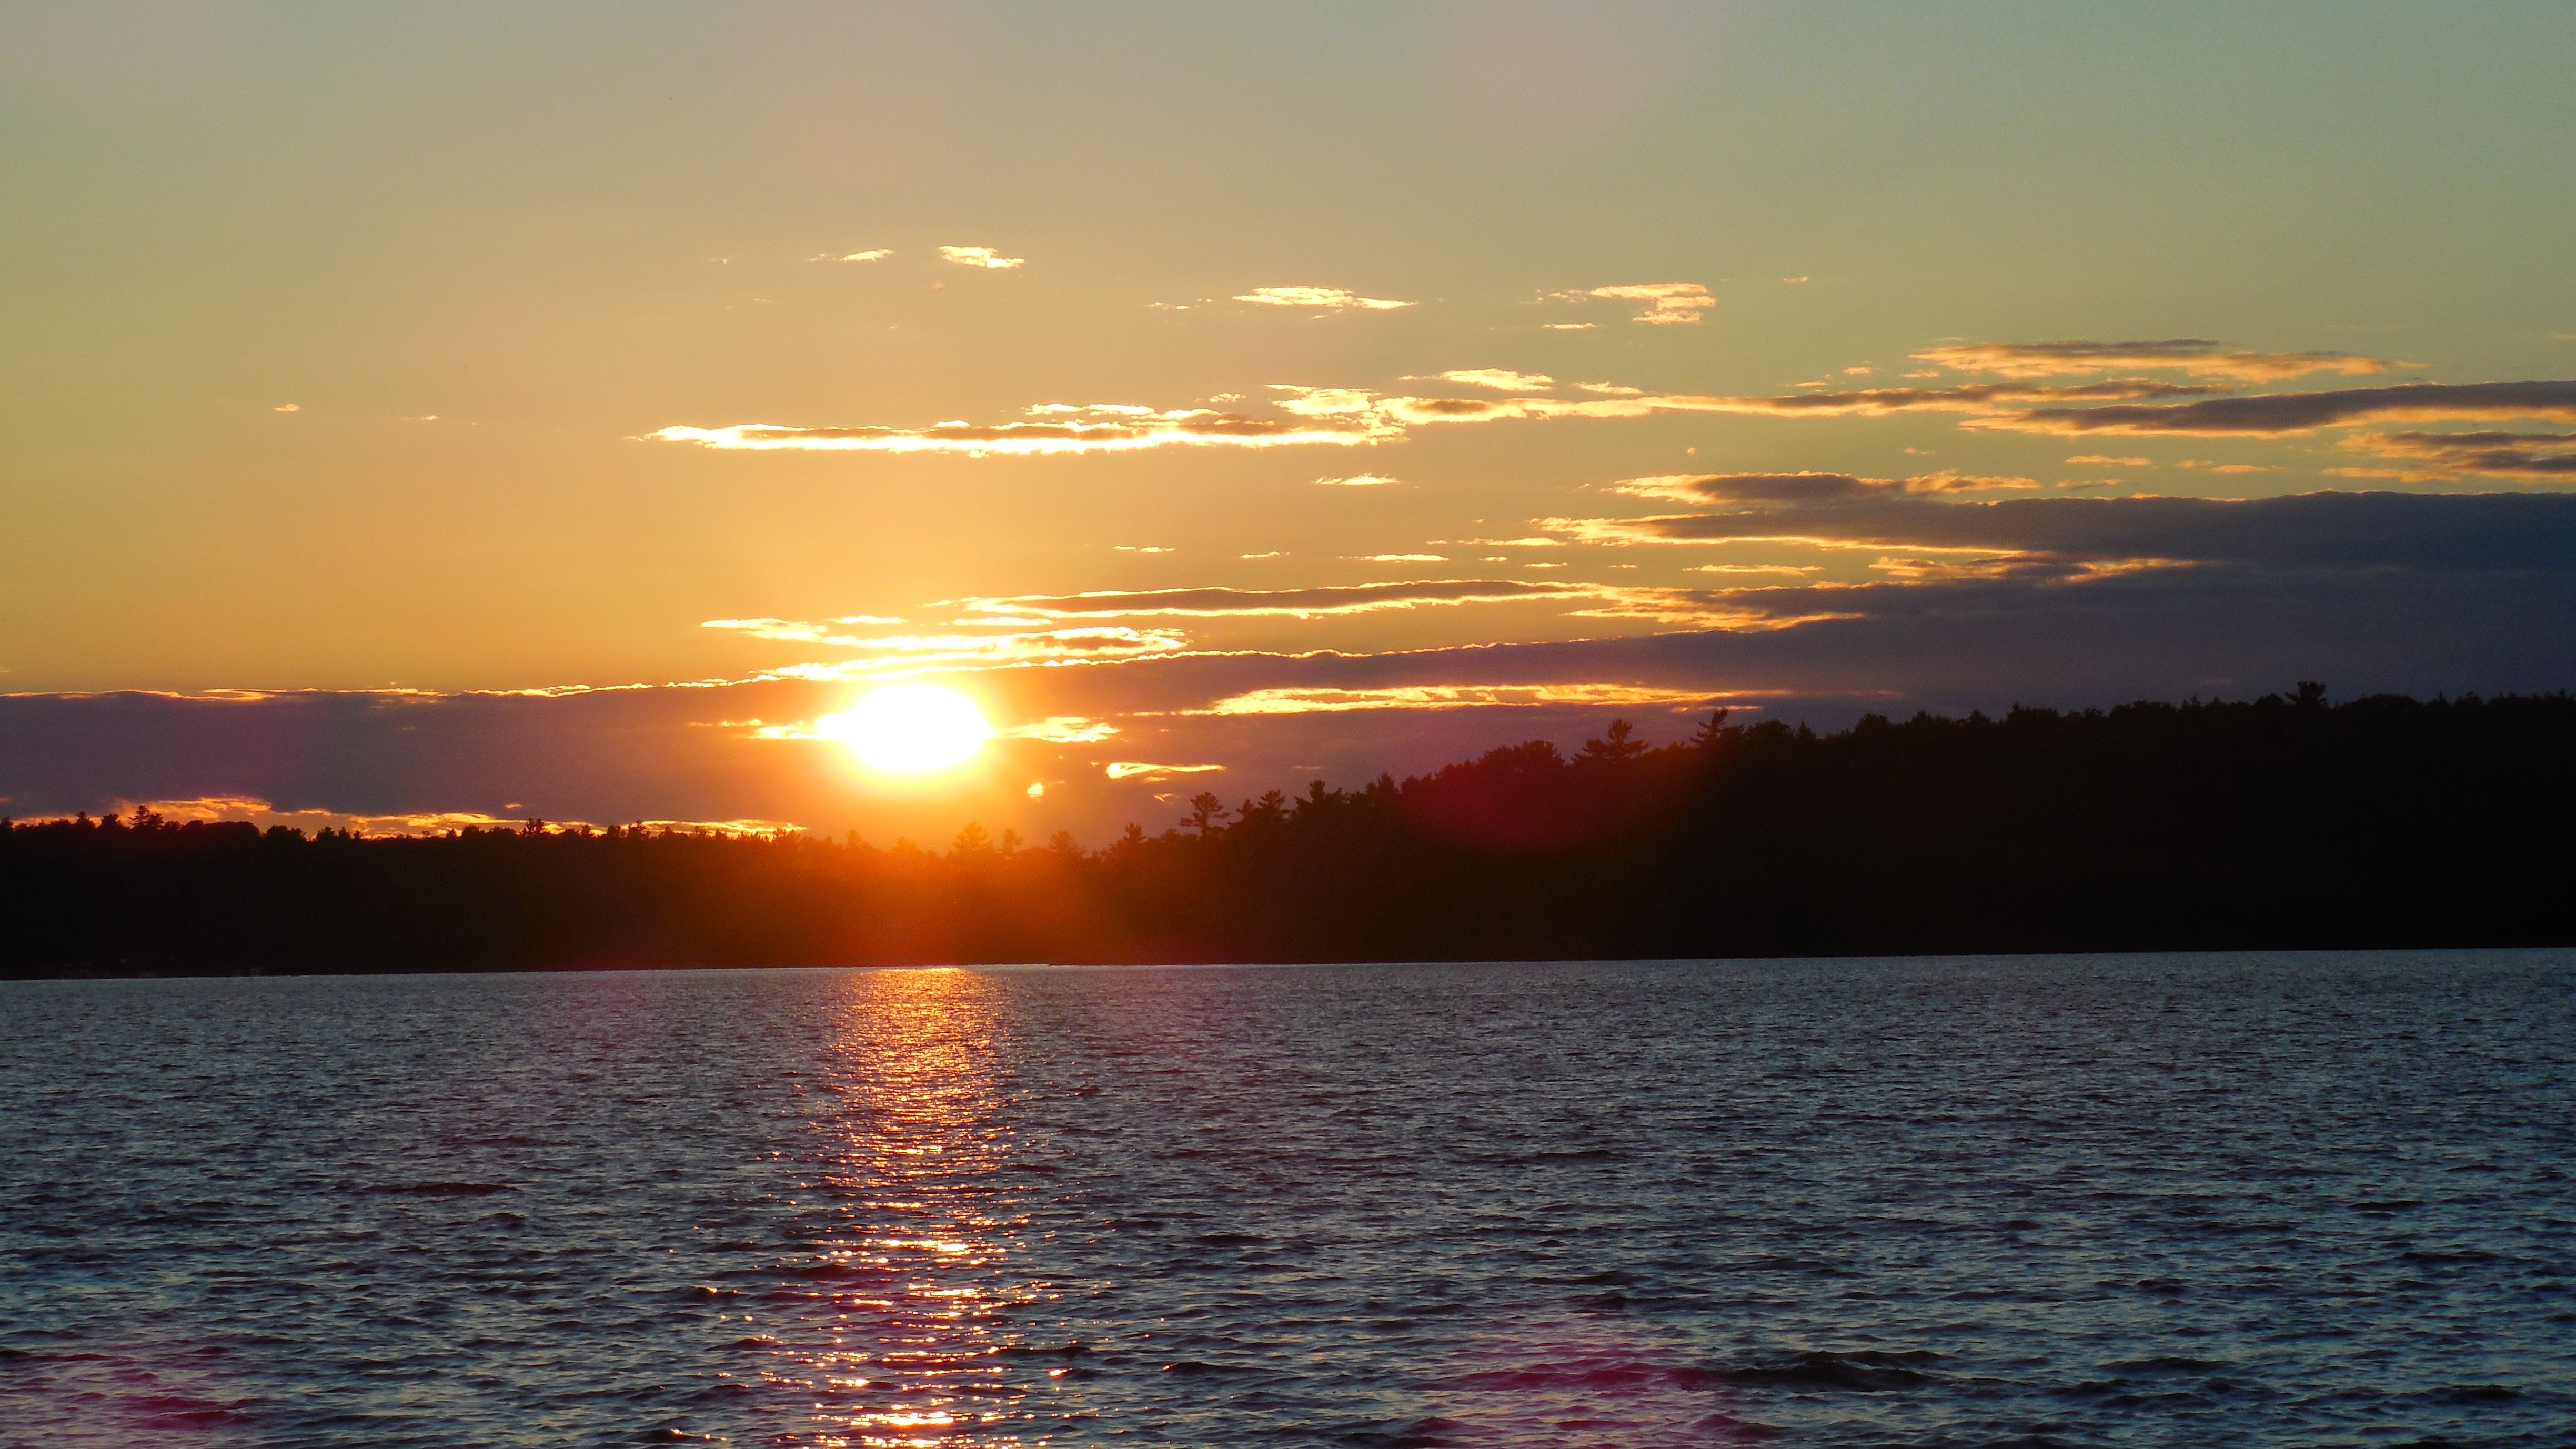
landscape, sea, outdoor, horizon, cloud, sky, sun, sunrise, sunset, sunlight, morning, lake, dawn, summer, dusk, evening, twilight, orange, reflection, vehicle, scenic, color, colorful, sunny, scene, afterglow, red sky at morning